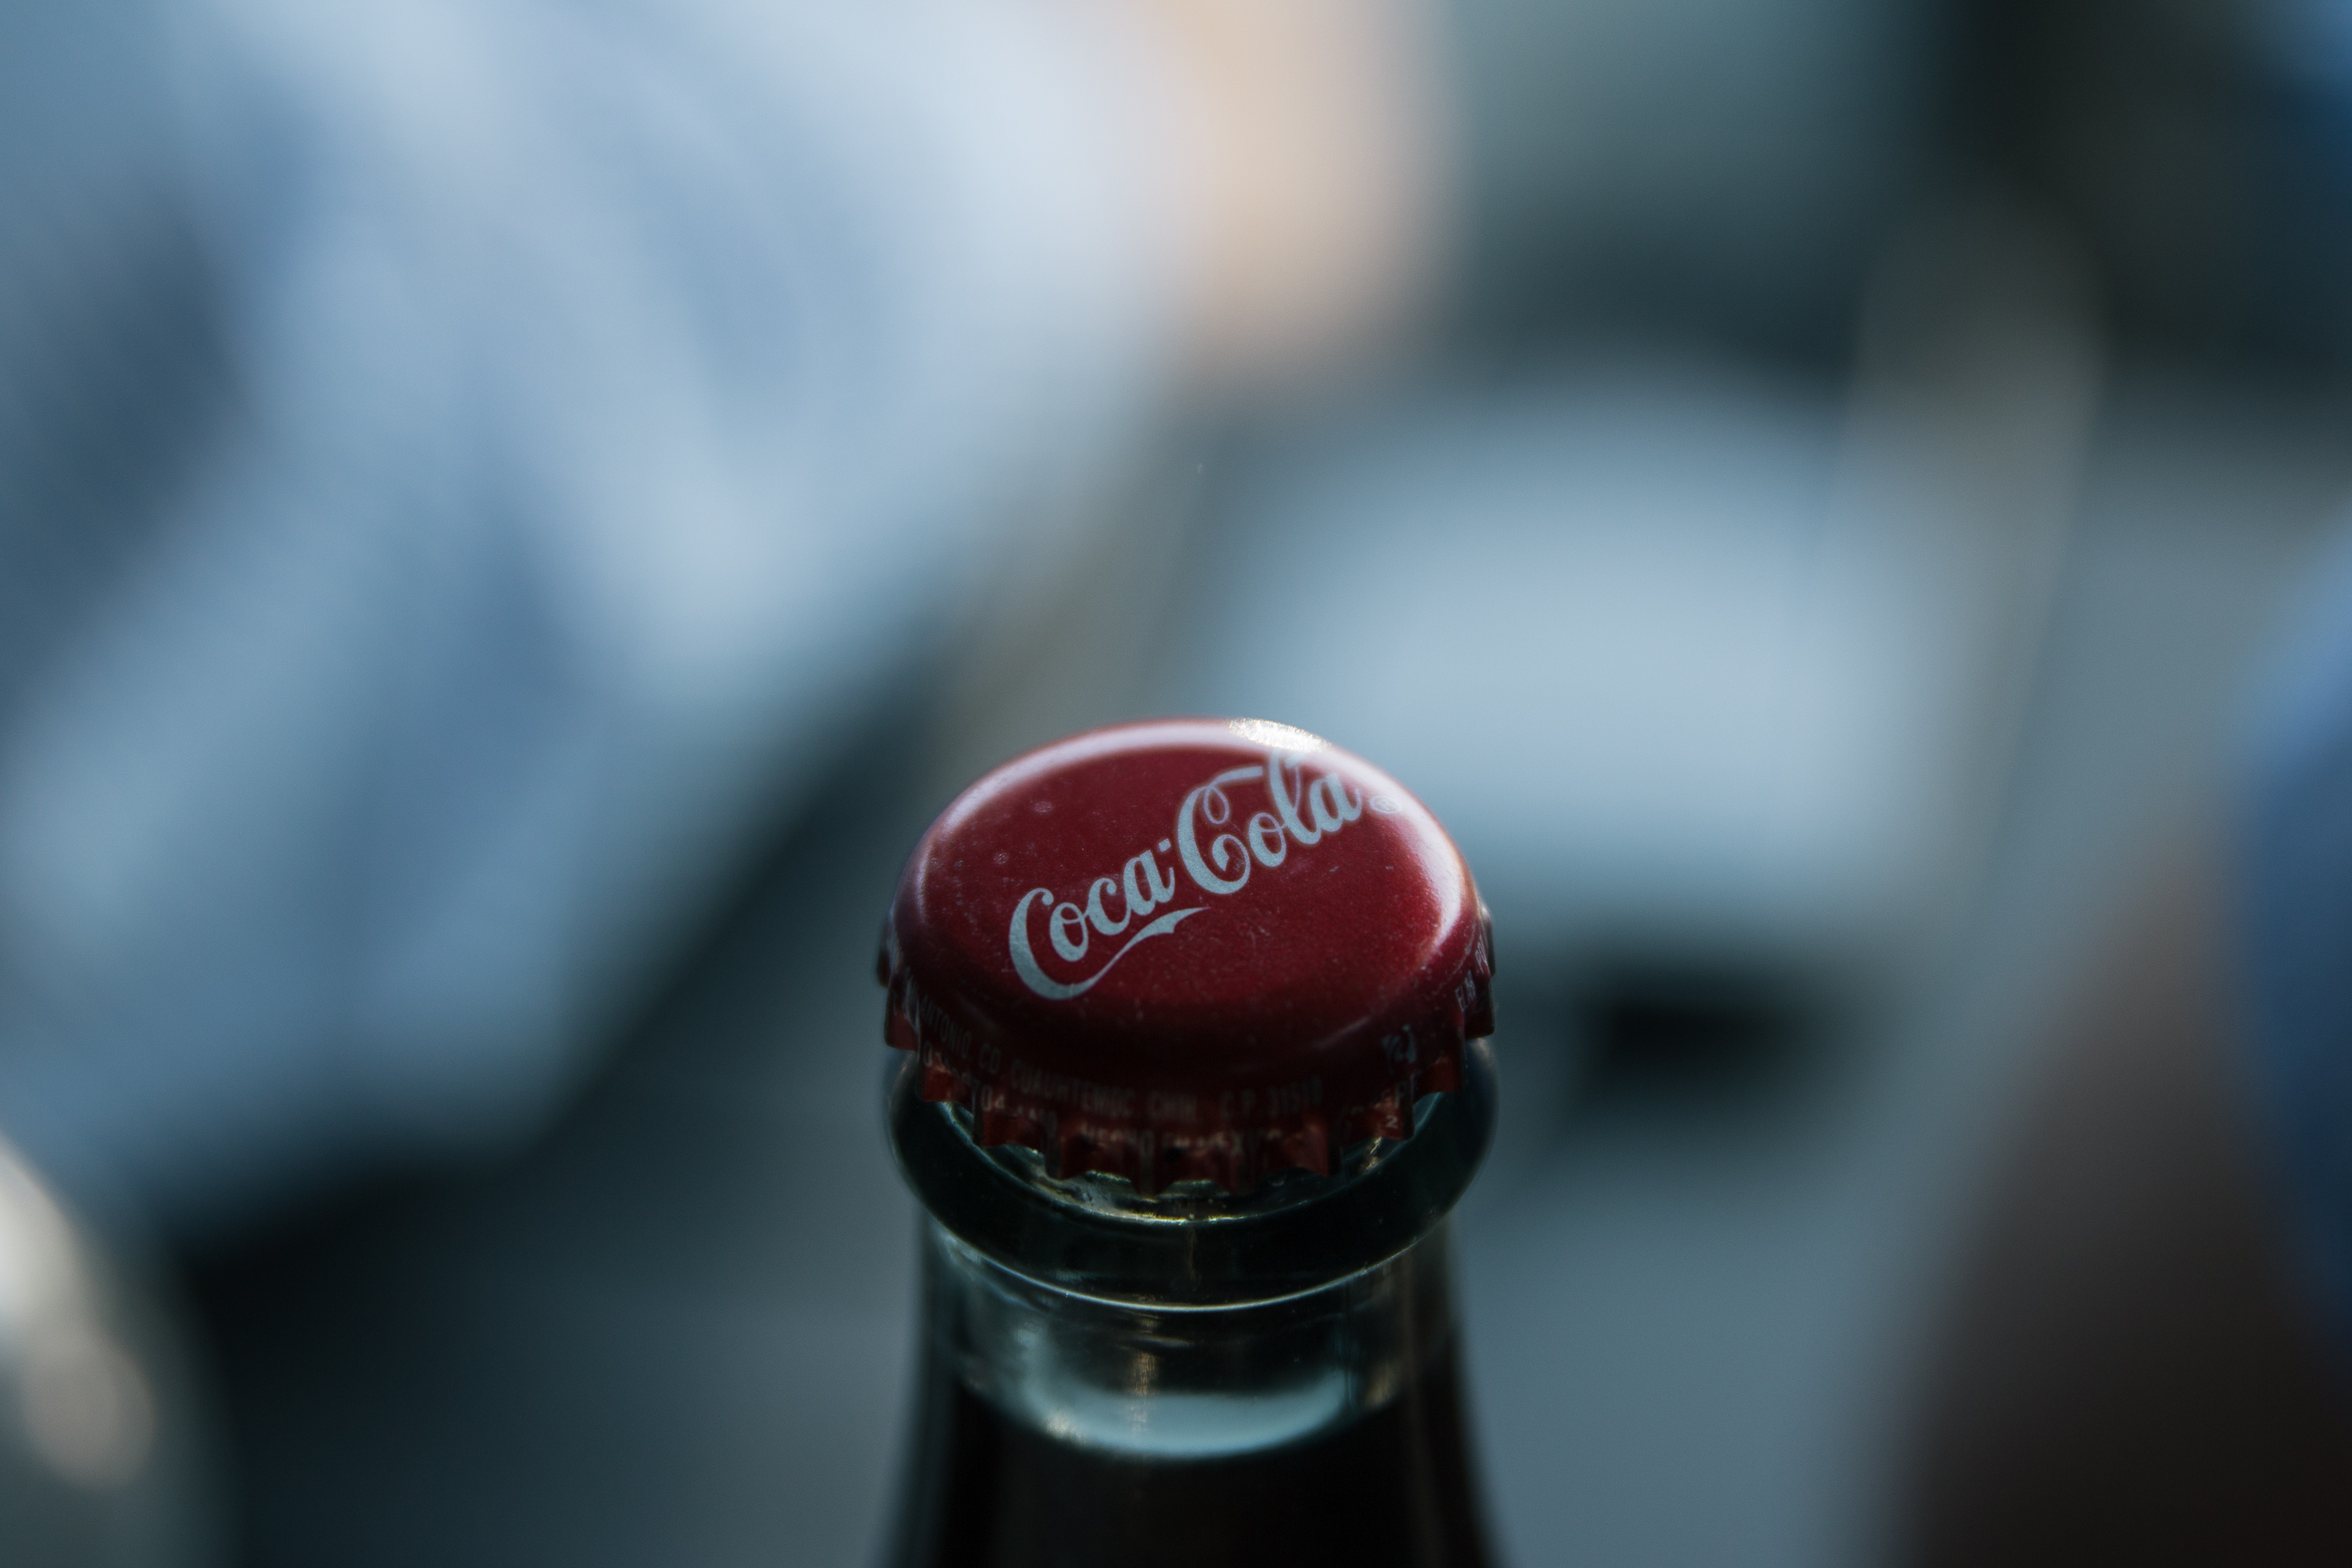
photography, red, coke, color, drink, bottle, blue, coca cola, close up, cola, bottle cap, macro photography, soft drink, carbonated soft drinks